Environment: real
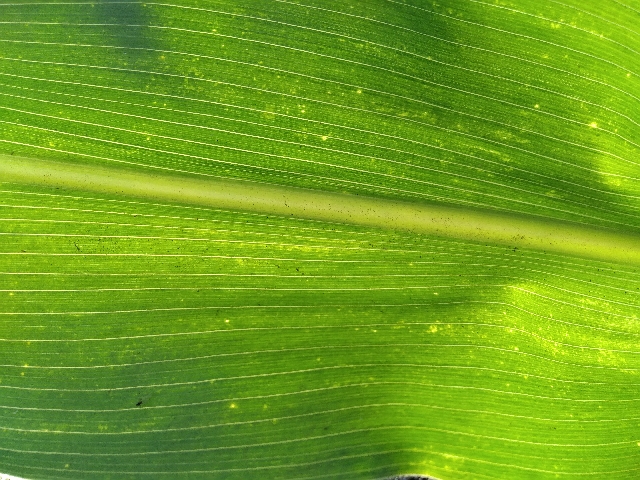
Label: lethal_necrosis